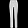
Label: Trouser